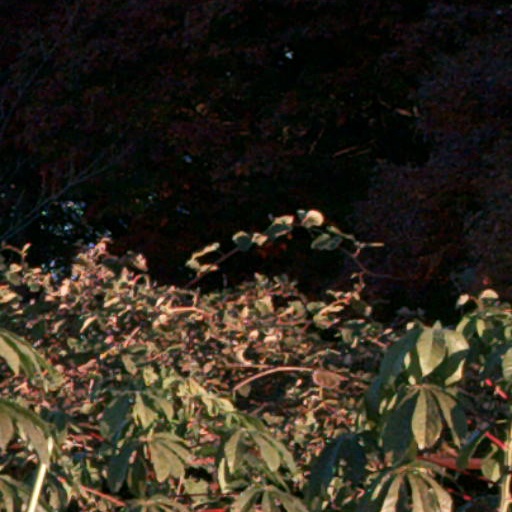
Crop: cassava